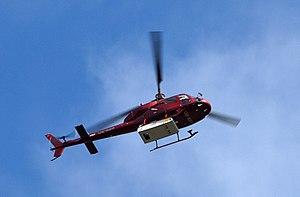
Balayage laser aéroporté sur hélicoptère